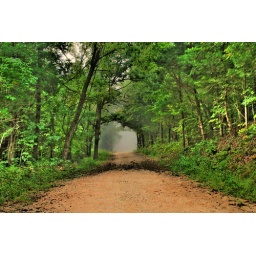
As I am going down the road I can see the fog ahead laying low over the water that is down that hill.......